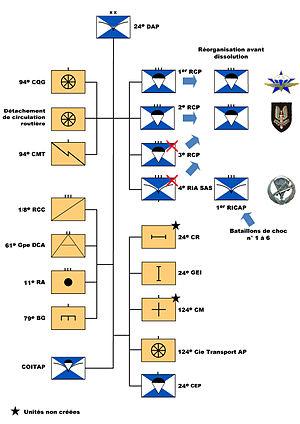
Organigramme de la 24e division aéroportée française (1945)
La 24ᵉ division aéroportée est une unité de l'armée de terre française, à dominante infanterie, spécialisée dans le combat aéroporté et l'assaut par air. Constituée en juillet 1945, elle aura une existence éphémère et lors de sa dissolution, en octobre de la même année, une grande partie de ses effectifs seront reversés dans la 25ᵉ division aéroportée en cours de constitution.